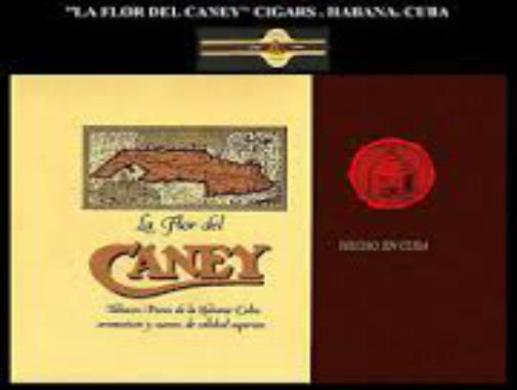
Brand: la flor de caney
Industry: Necessities